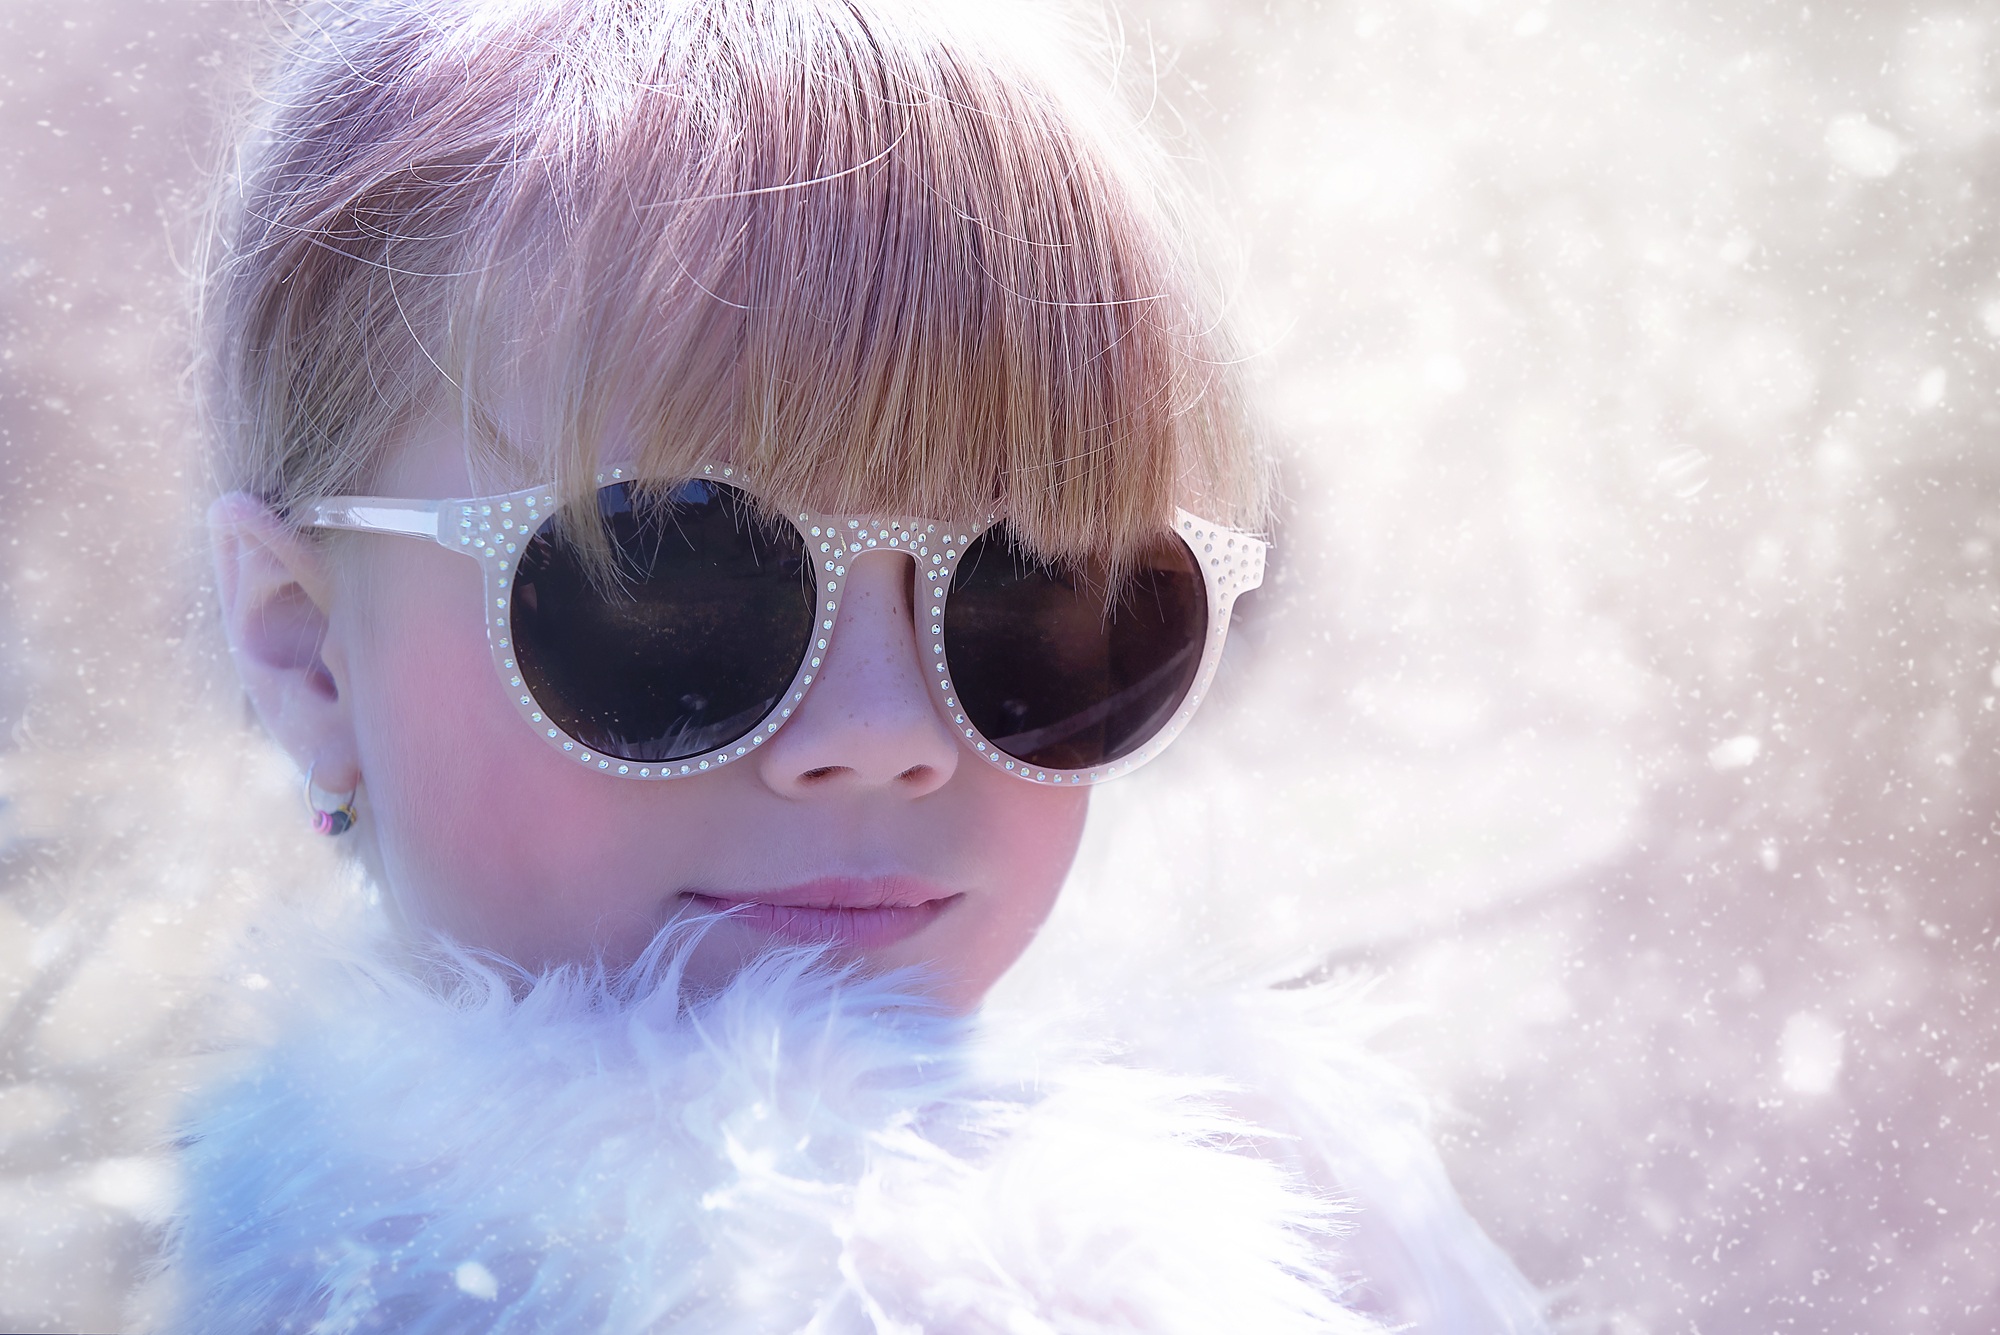
person, snow, winter, girl, hair, portrait, color, child, human, blue, close, hairstyle, close up, face, nose, cool, sunglasses, eye, glasses, head, skin, eyewear, beauty, blond, organ, costume, emotion, diva, vision care